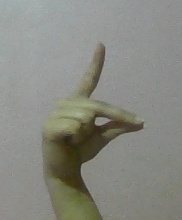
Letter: ta